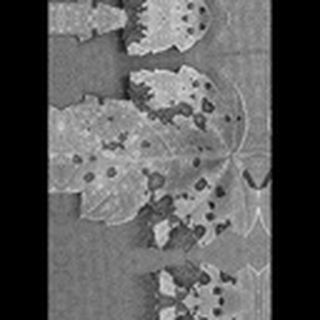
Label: cotton_target_spot